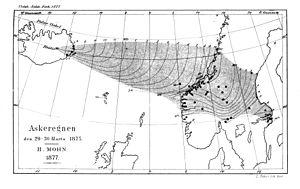
Propagation des cendres (poussières) volcaniques et apparition de pluies de cendres en Scandinavie (Norvège et Suède) après l’éruption de 1875 (29 et 30 Mars) du volcan Askja (marqué sur la carte par le mot «Krater») dans l’est de l’Islande.
L'Askja est un emboîtement de caldeiras en Islande, éponyme d'un système volcanique appartenant au graben médian et composé de ces caldeiras, la plus interne étant occupée par un lac, l'Öskjuvatn, du massif volcanique qui les entoure, les Dyngjufjöll, reste d'un ancien volcan précédant la caldeira, ainsi que de volcans boucliers, de cratères et de fissures volcaniques s'étirant dans une direction nord-sud sur une centaine de kilomètres de longueur. La dernière éruption de l'Askja remonte à la fin 1961 mais sa plus puissante des temps historiques, responsable de la formation de la caldeira remplie par l'Öskjuvatn, s'est déroulée en 1875.